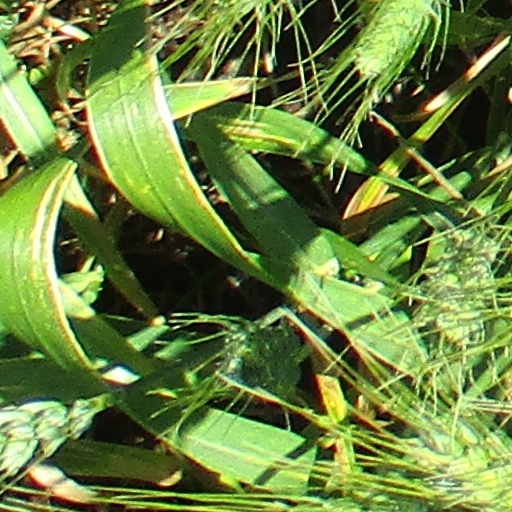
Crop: wheat